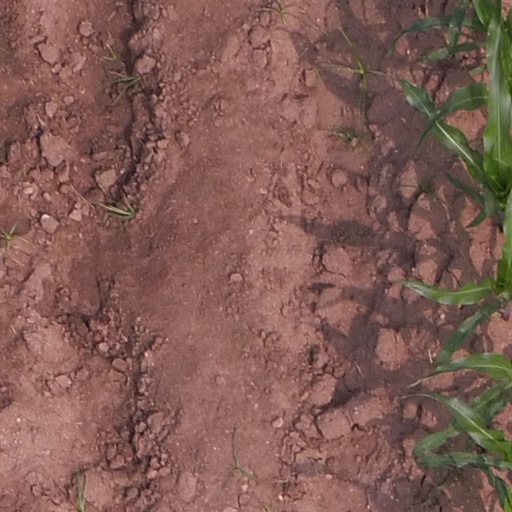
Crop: maize; corn